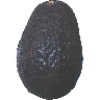
Label: Avocado ripe 1